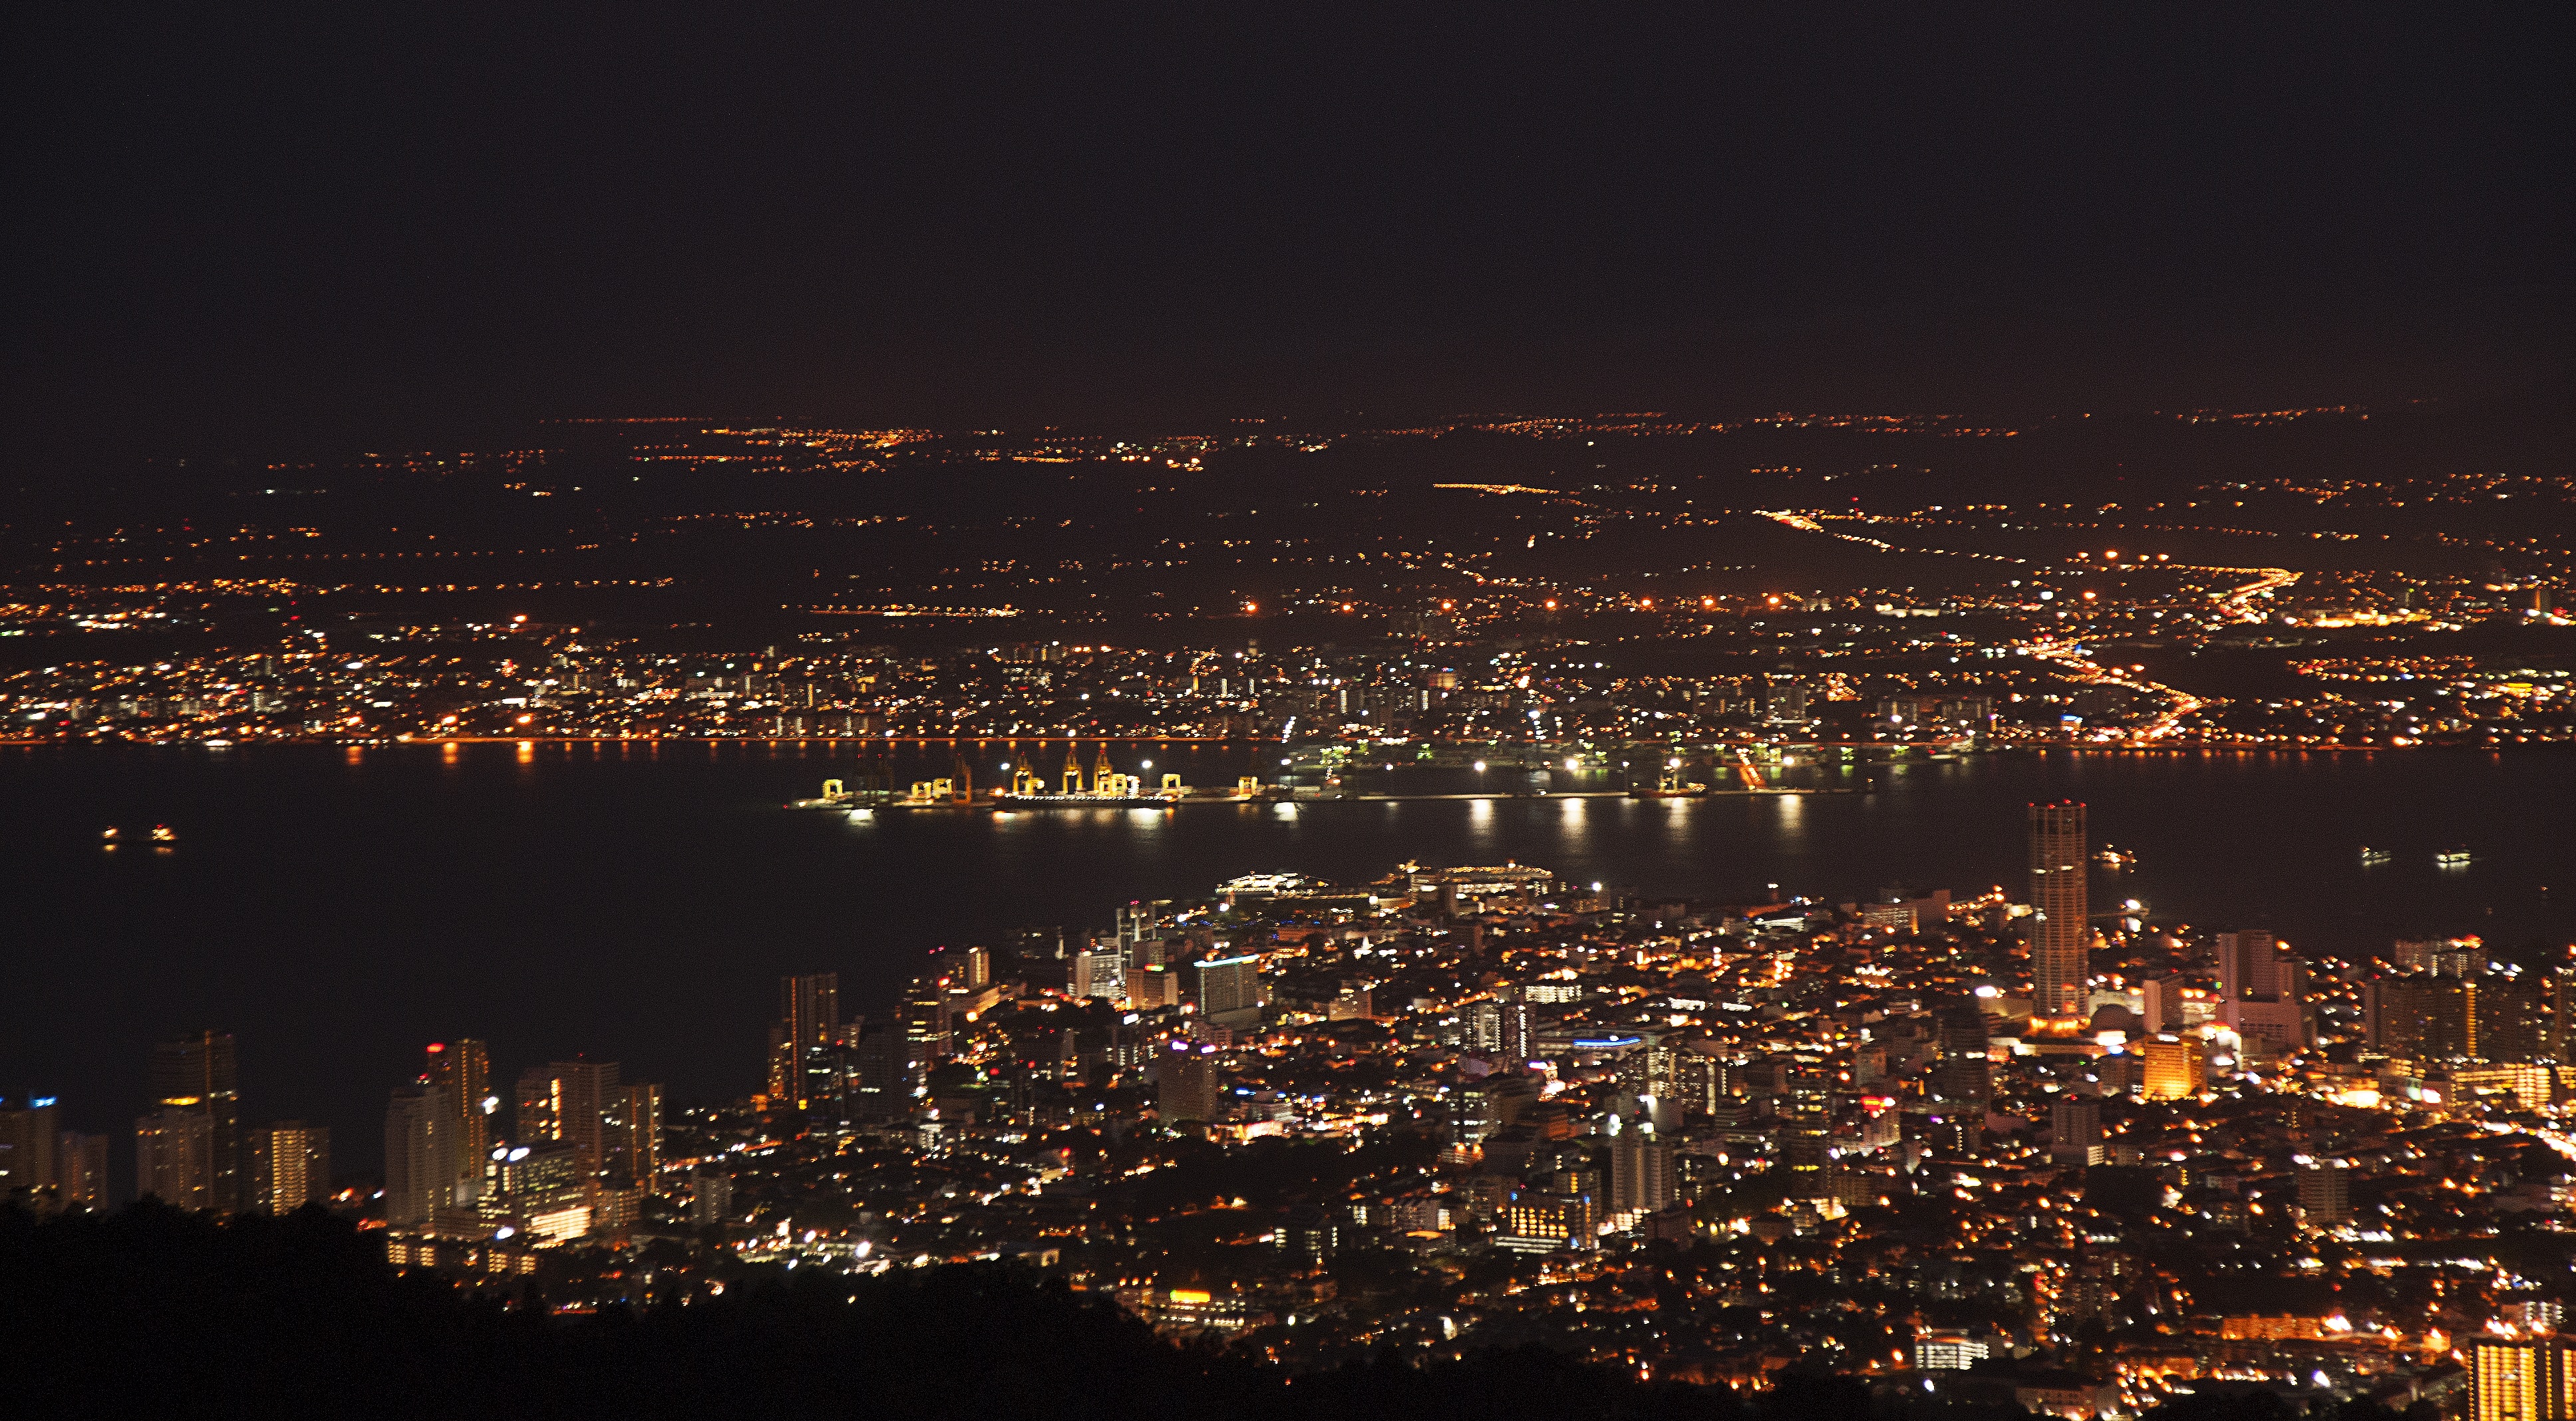
landscape, outdoor, horizon, light, skyline, night, hill, city, skyscraper, cityscape, downtown, travel, dark, dusk, evening, twilight, scenic, holiday, asia, glow, colorful, scene, malaysia, metropolis, penang island, aerial photography, urban area, penang, beautiful scene, southeast asia, human settlement, atmosphere of earth, metropolitan area, penang night scene, from penang hill, penang hill, butterworth, penang river bank, penang komtar